Rama Singh

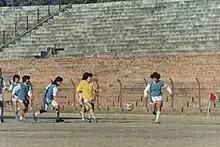
One of the local games in Kathmandu, Nepal

She wrote a supporting documentary on journalism including the pros and cons of having training in this field as she didn't get enough training.